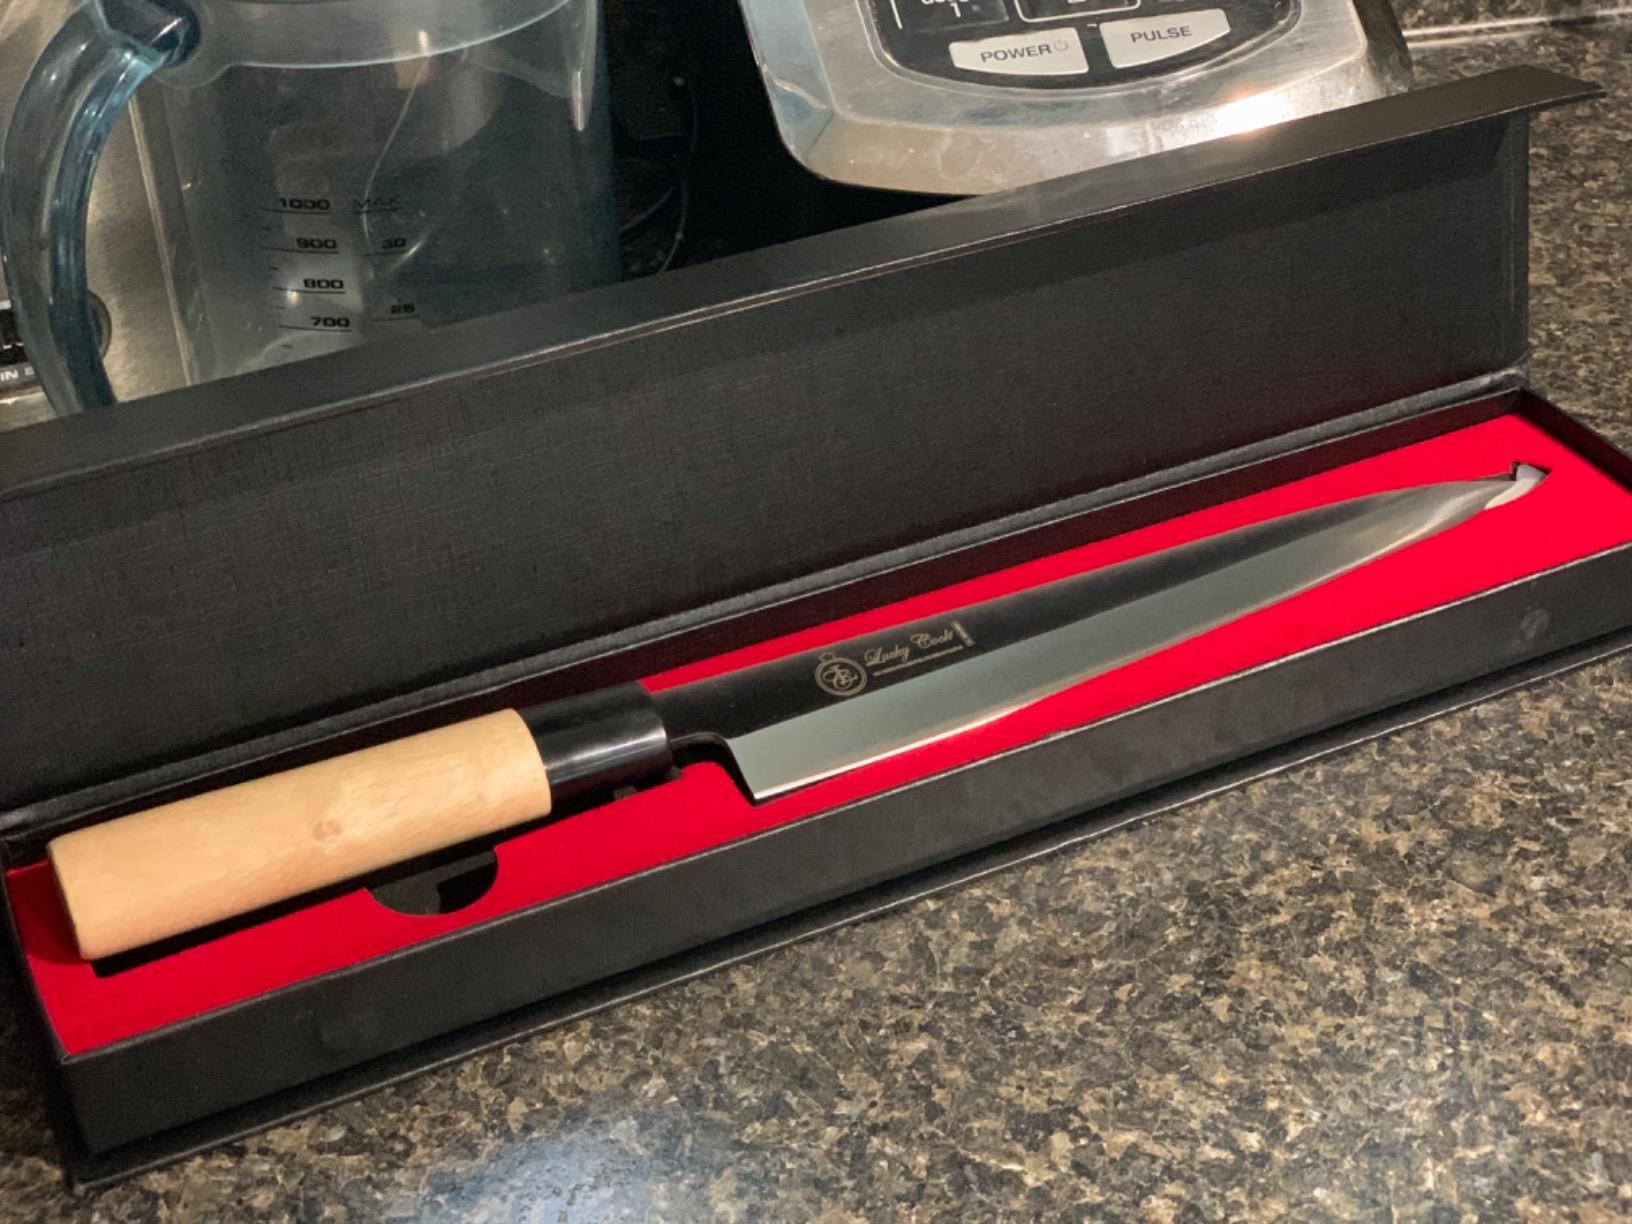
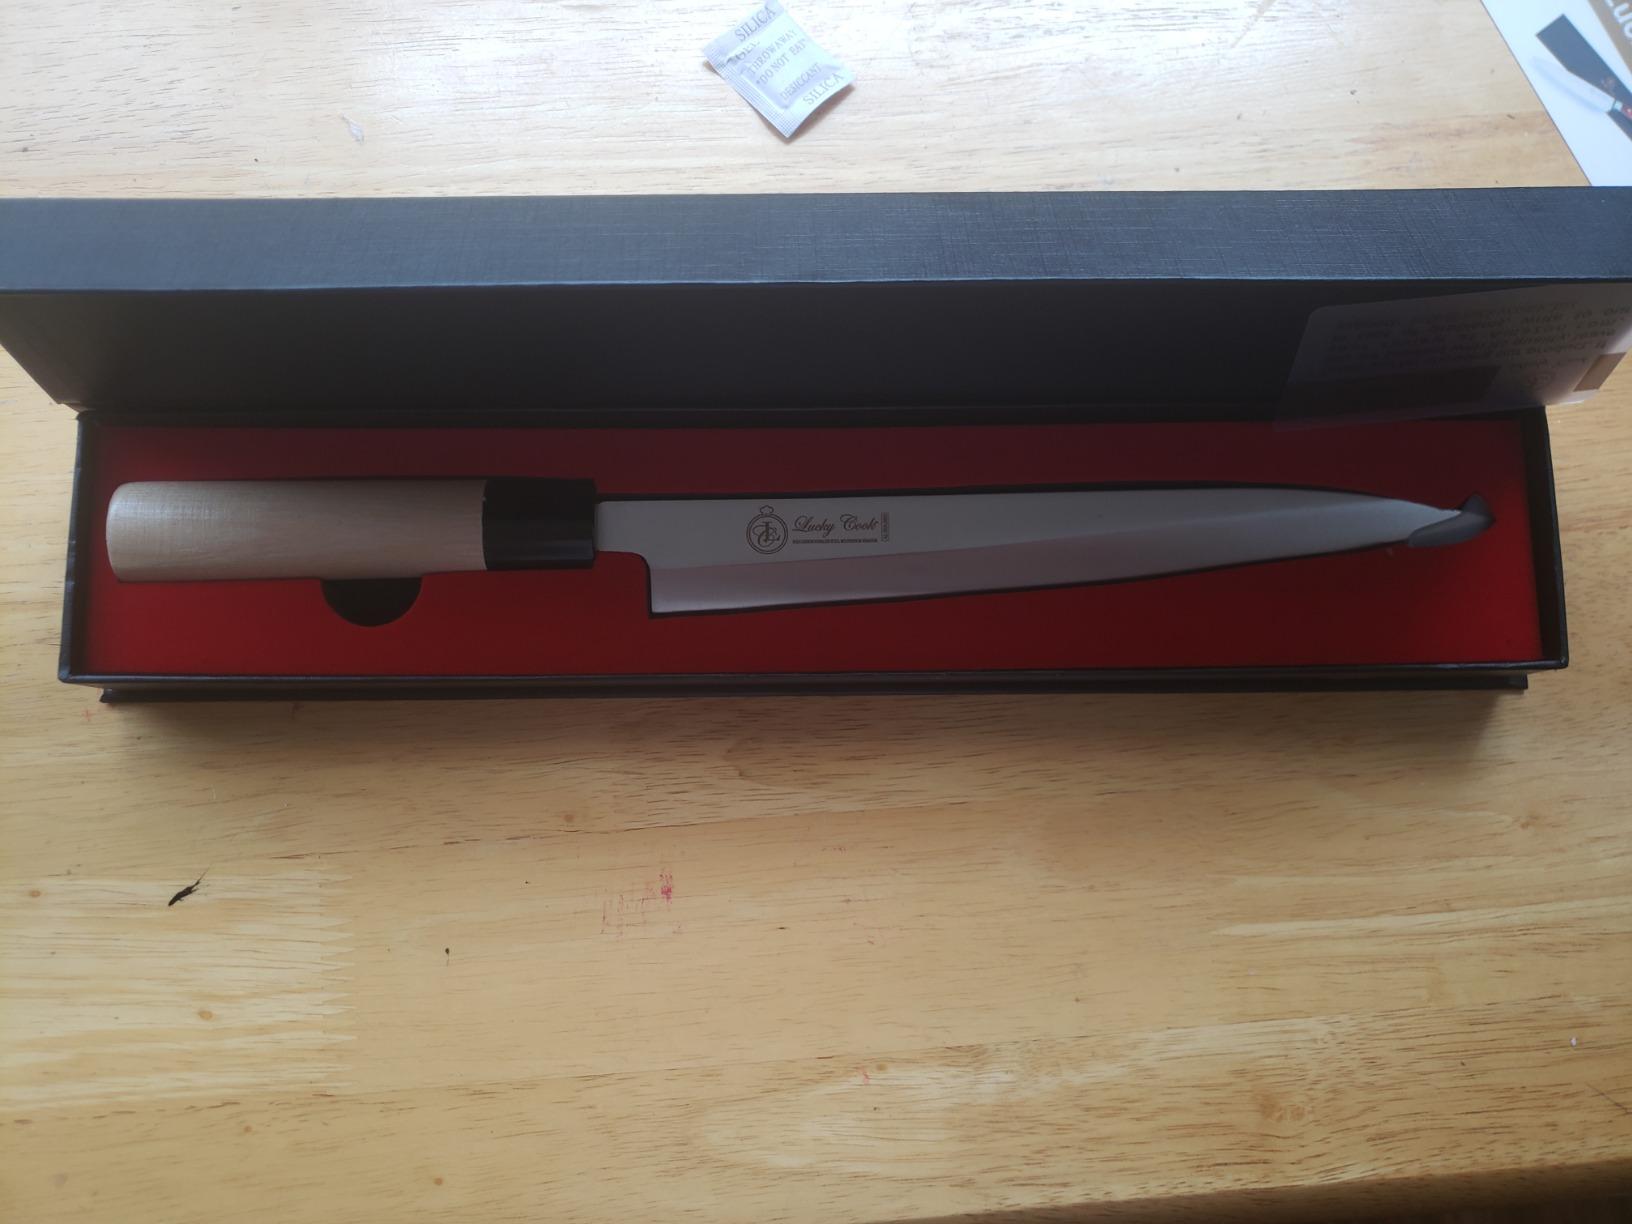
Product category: items_knife
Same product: yes